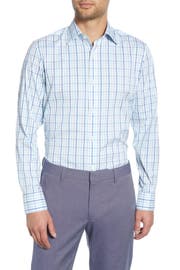
sharp plaid touch up a stretch blend dress tee featuring a wide spread collar and mitered adjustable button cuff